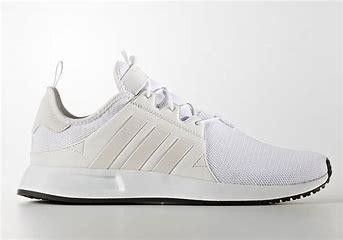
Brand: Adidas
Model: X_plr